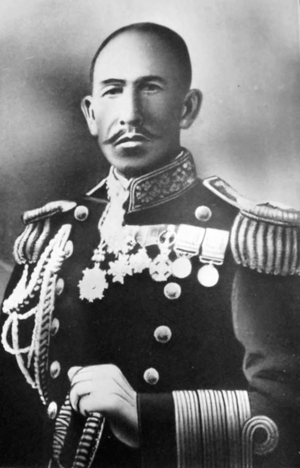
Fujii Kōichi est un amiral de la marine impériale japonaise.